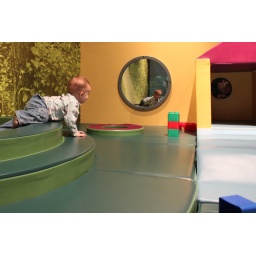
Austin sees himself in the mirror and daddy looking through the window at the Science Center. One year.